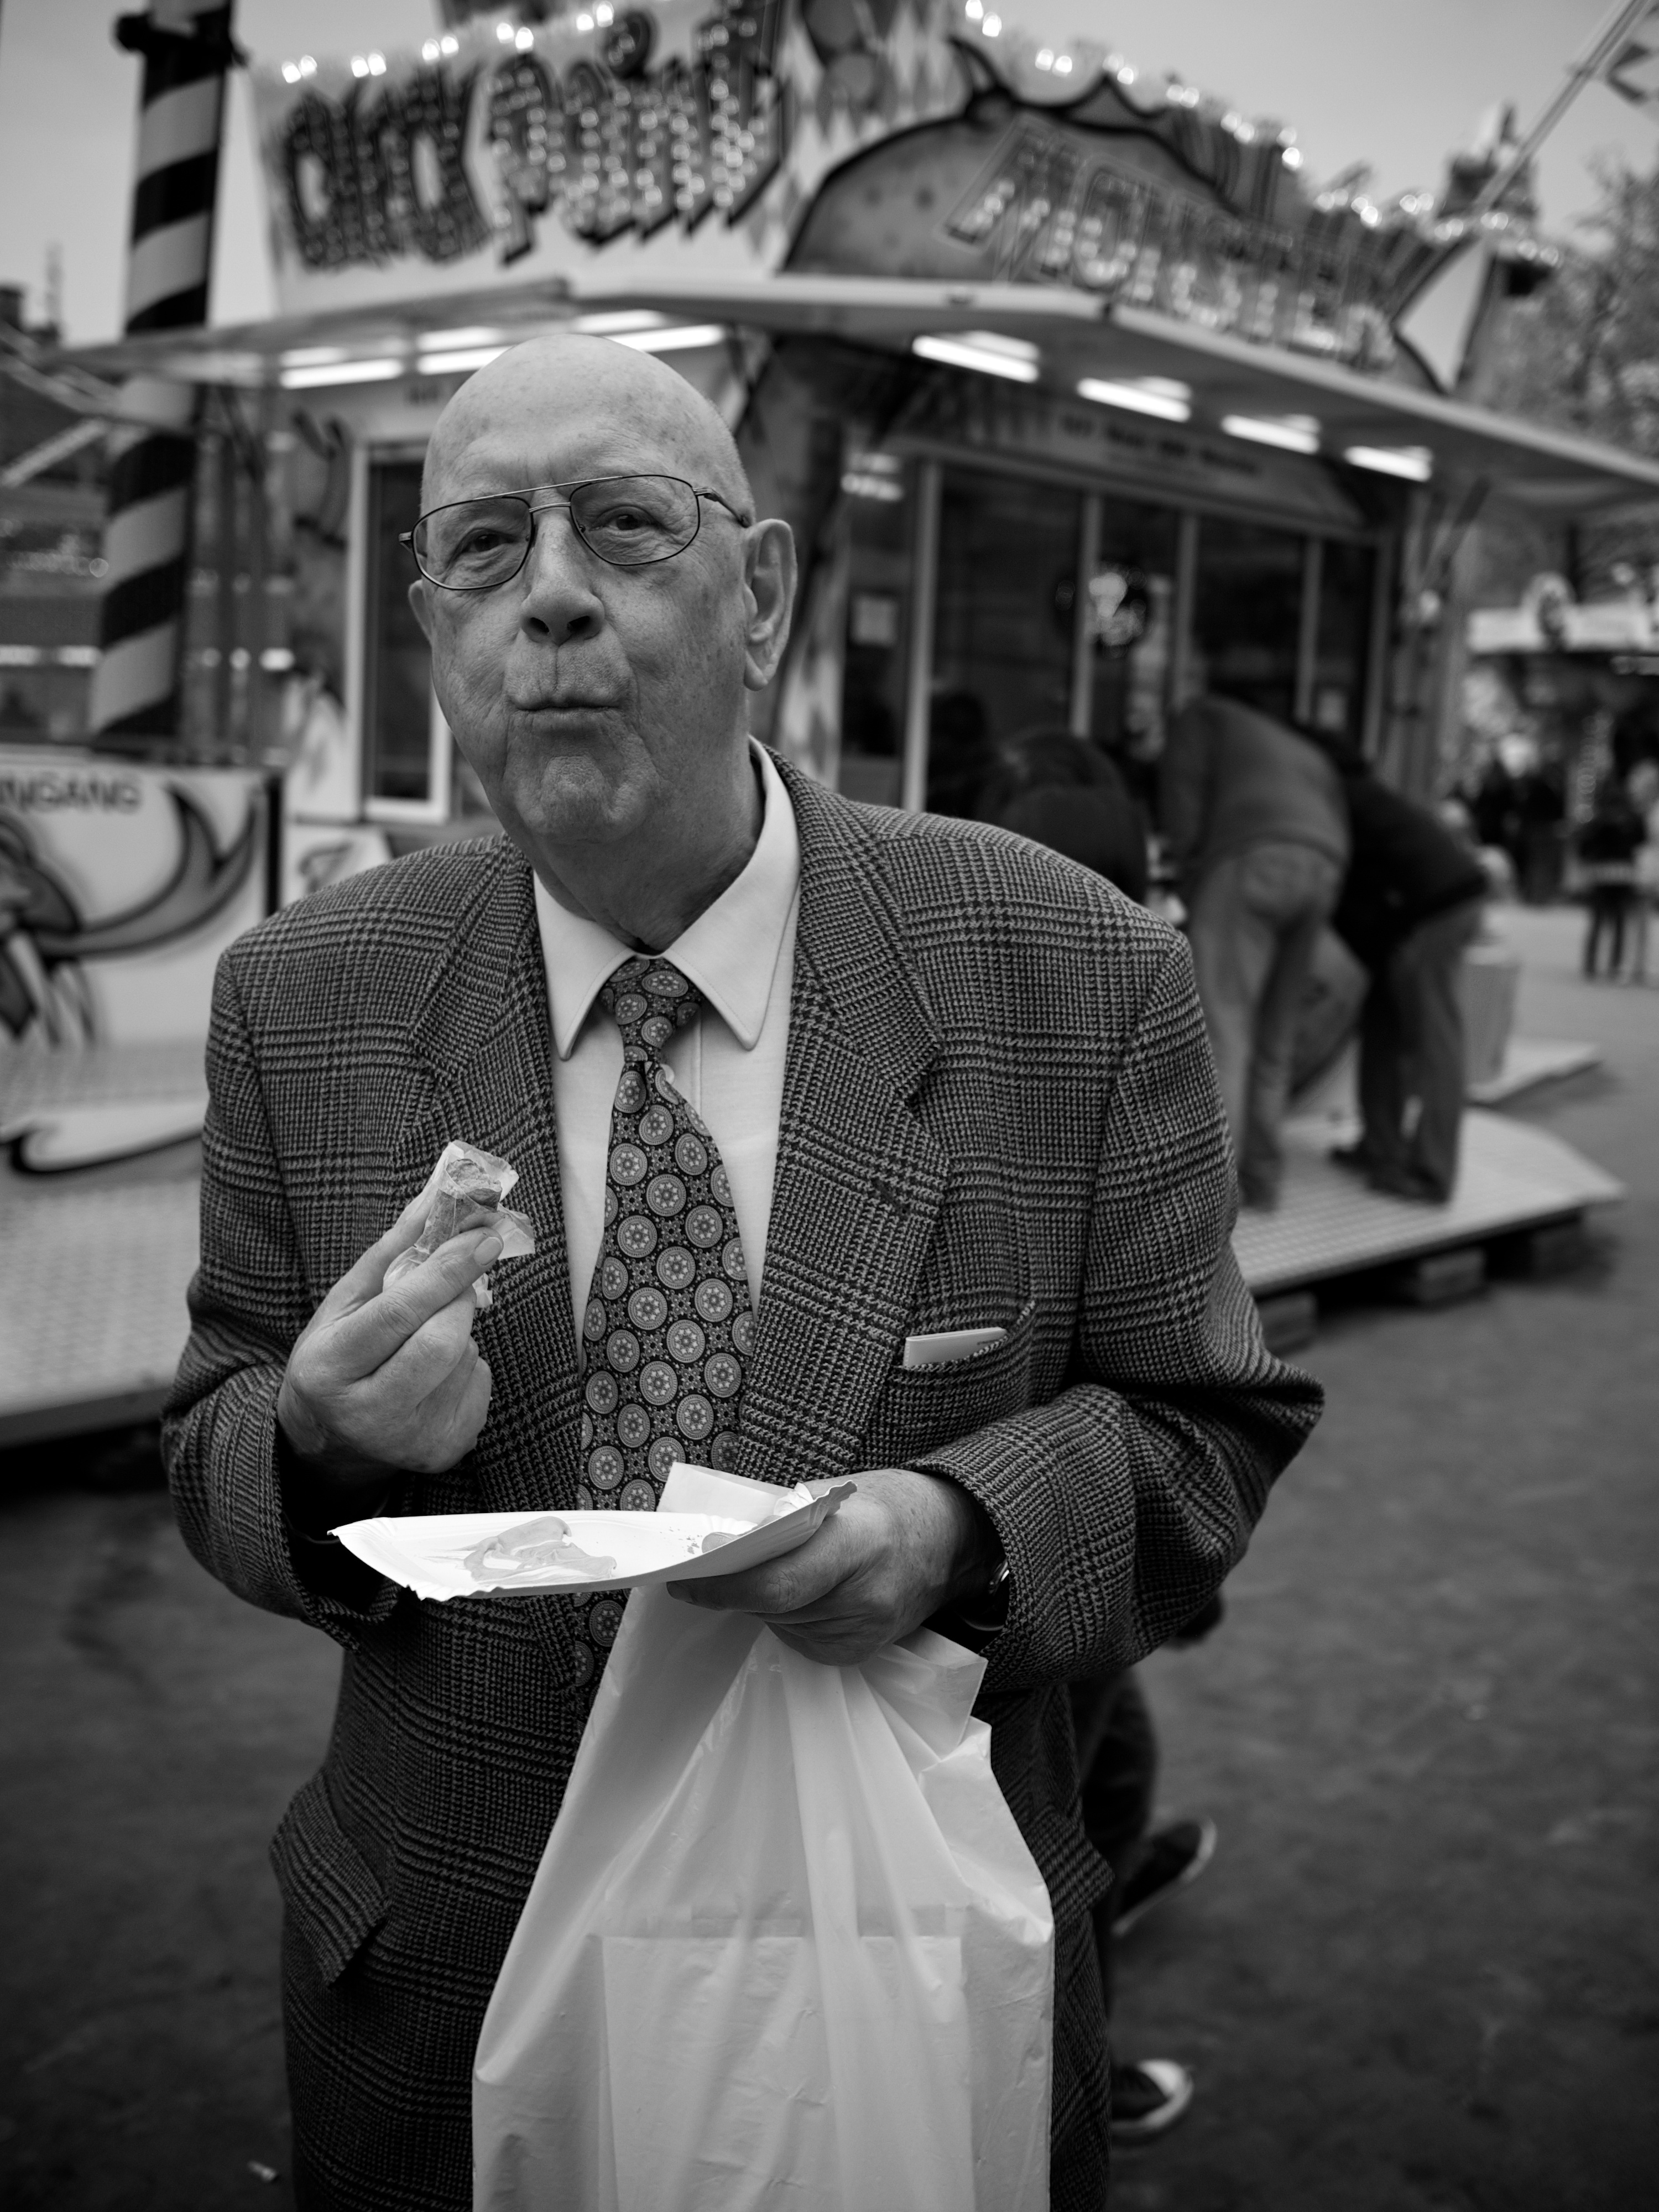
man, black and white, road, white, street, photography, ebook, male, training, black, monochrome, streetphotography, flickr, thomas, video, olympus, photograph, omd, fuji, leica, monochrom, leuthard, hcb, thomasleuthard, streettogs, monochrome photography